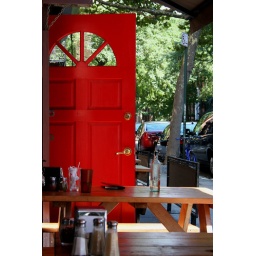
An interesting door on a pizza restaurant in Grammercy.